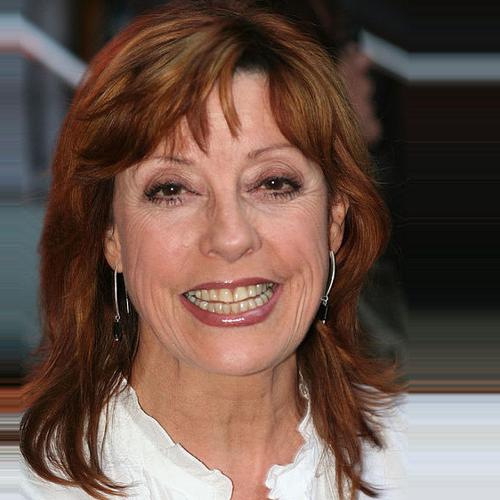
Age: 58